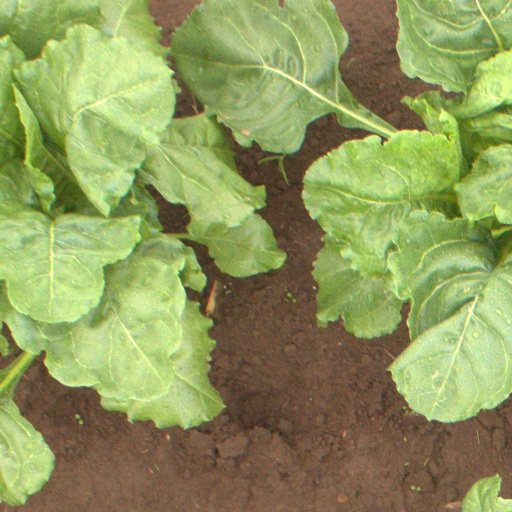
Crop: sugar beet